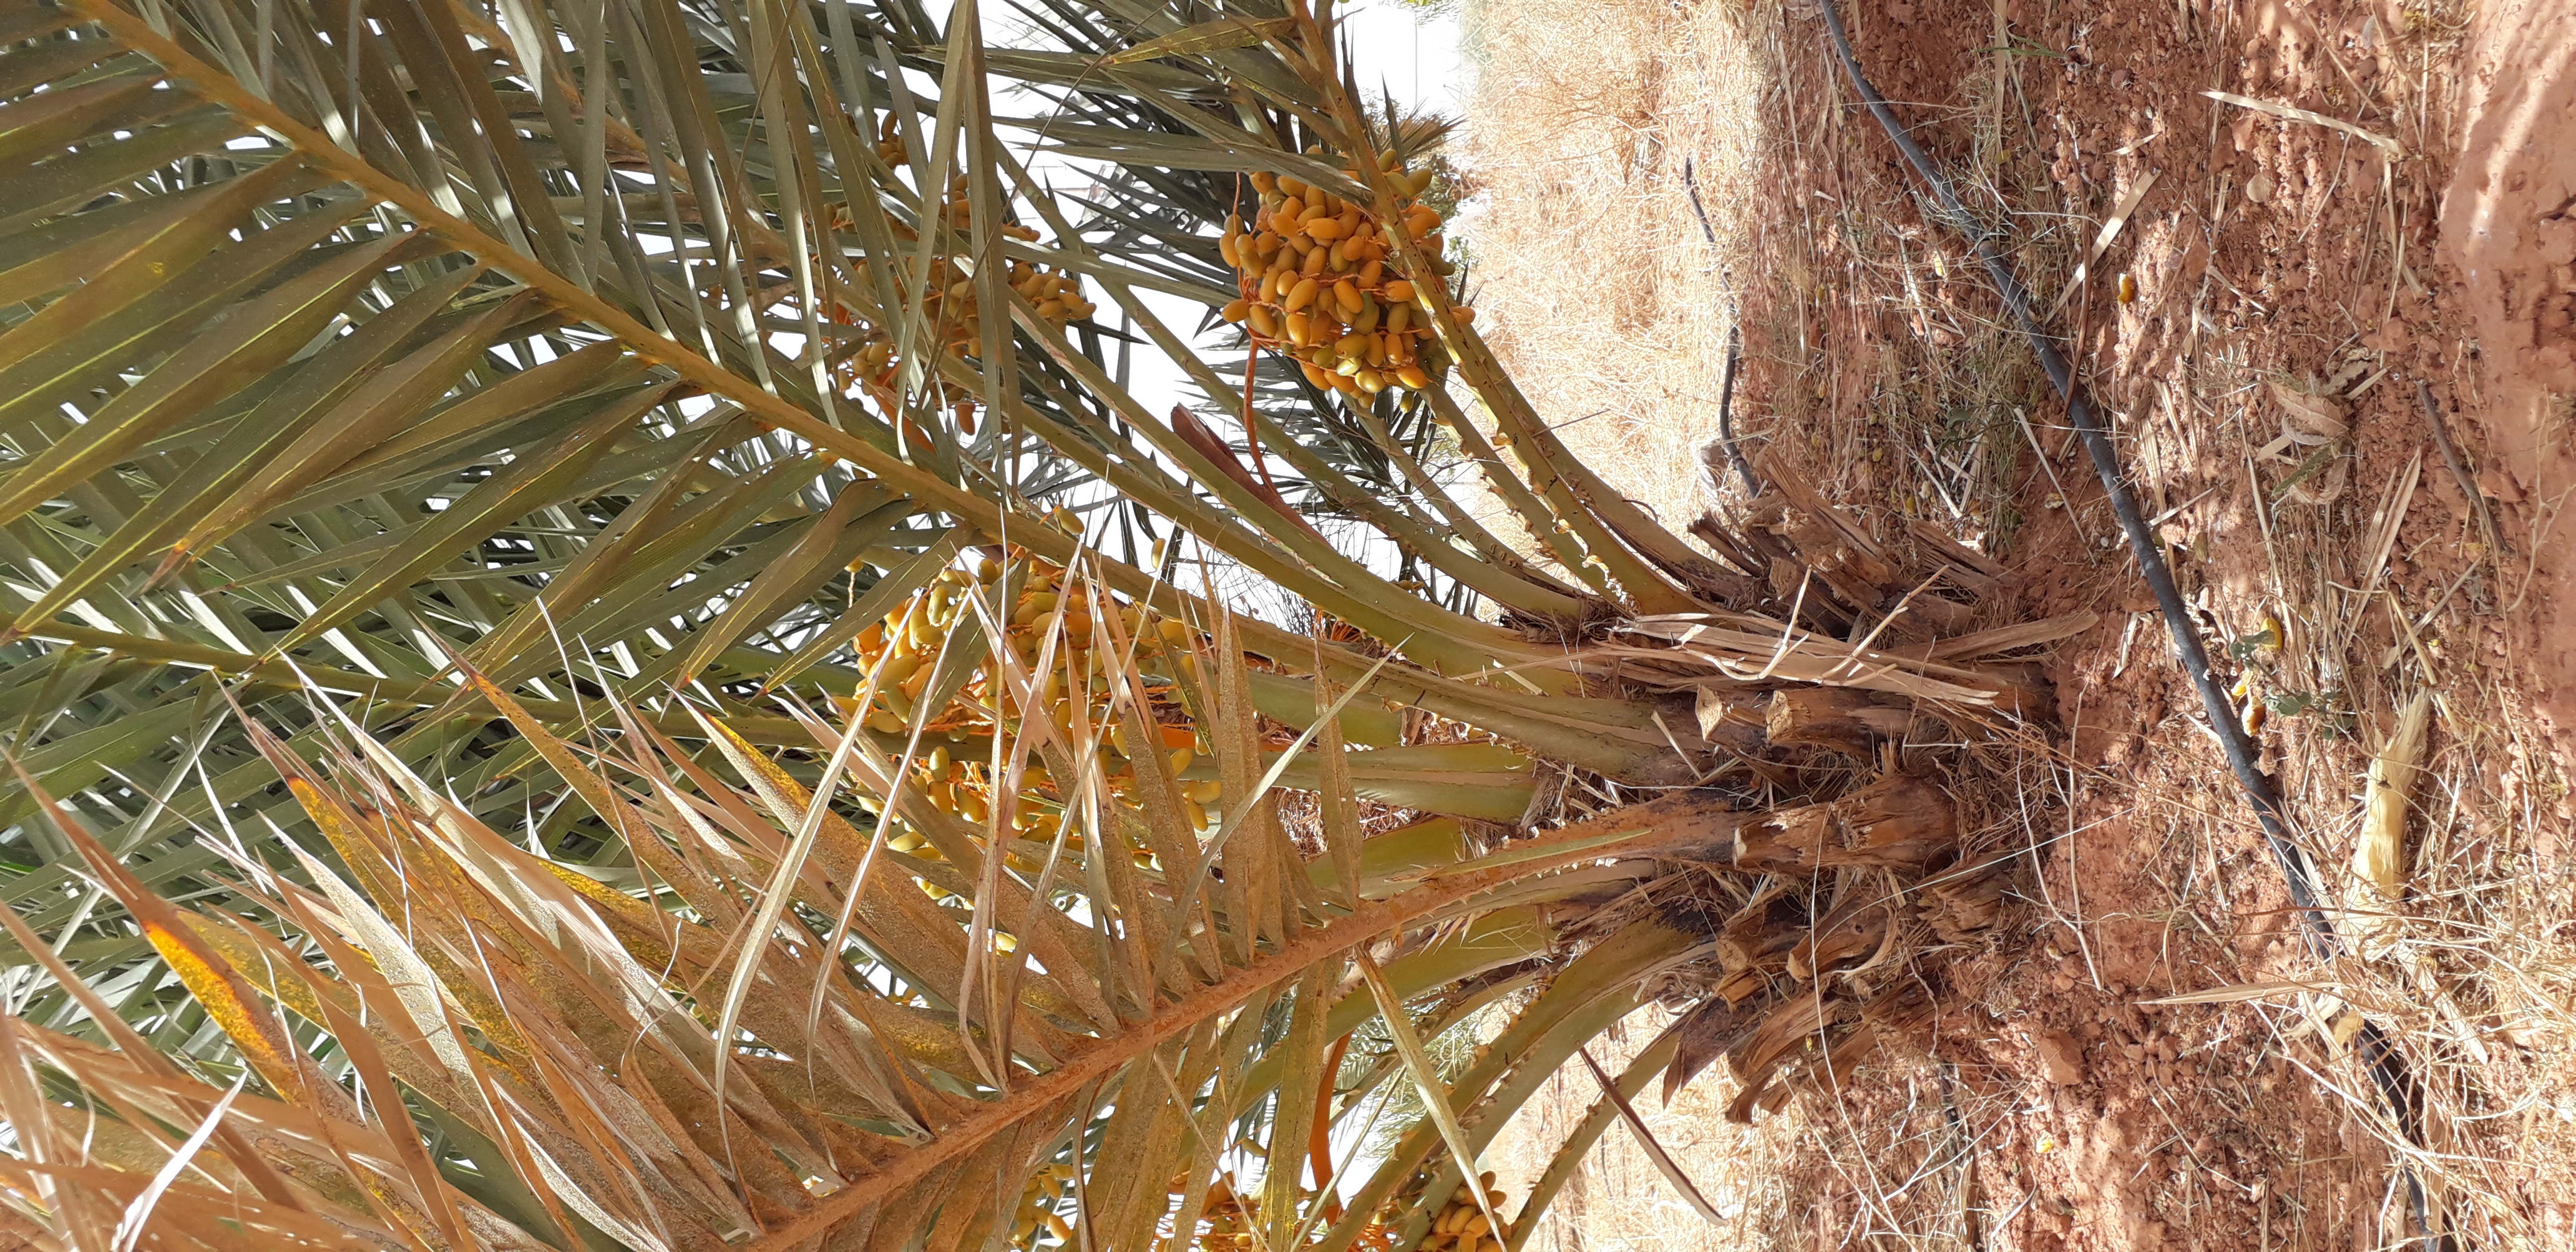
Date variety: kholt